Heterogeneous water oxidation

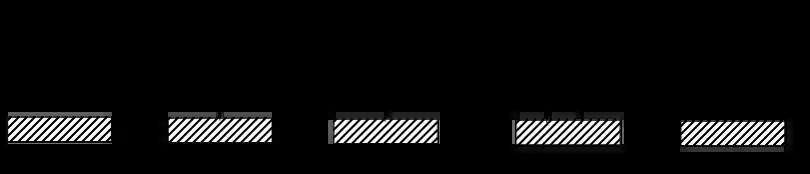
OER under acidic conditions.

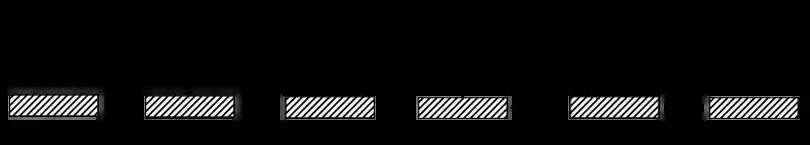
OER under alkaline conditions.

Preparation of the surface and electrolysis conditions have a large effect on reactivity (defects, steps, kinks, low coordinate sites) therefore it is difficult to predict an OER material's properties by its bulk structure. Surface effects have a large influence on the kinetics and thermodynamics of OER.